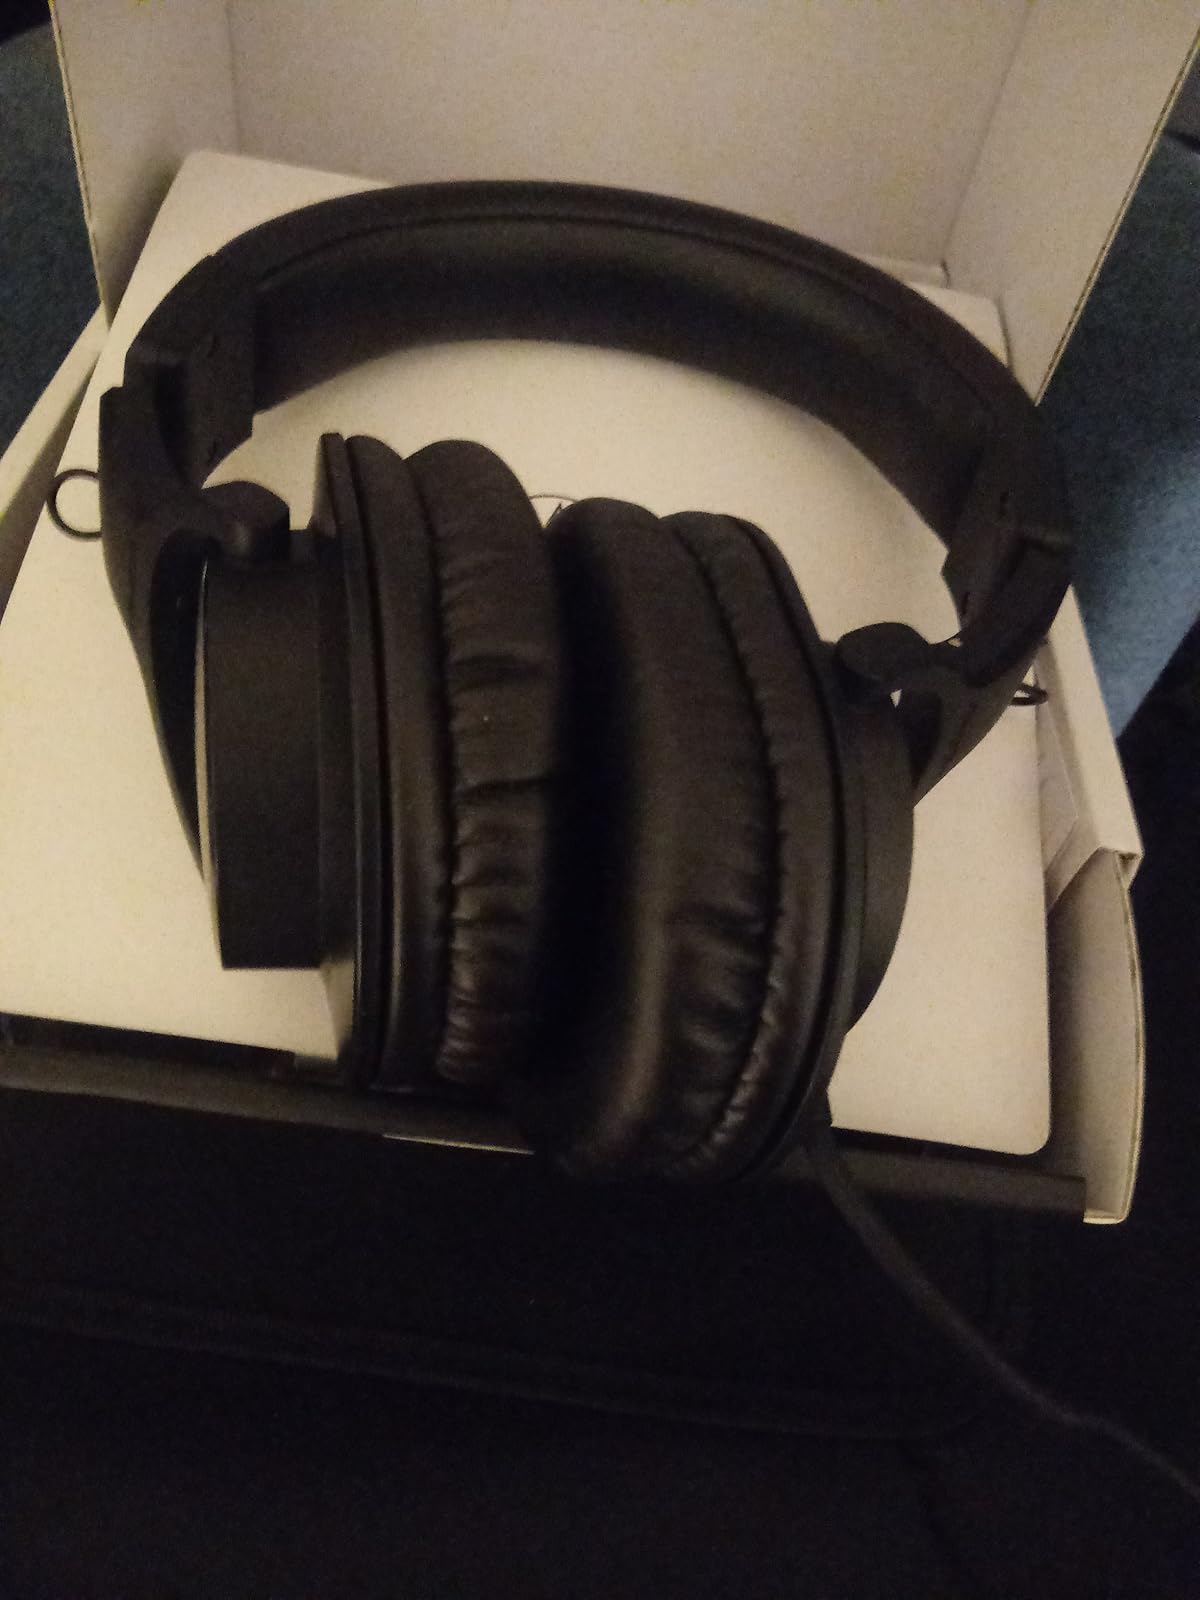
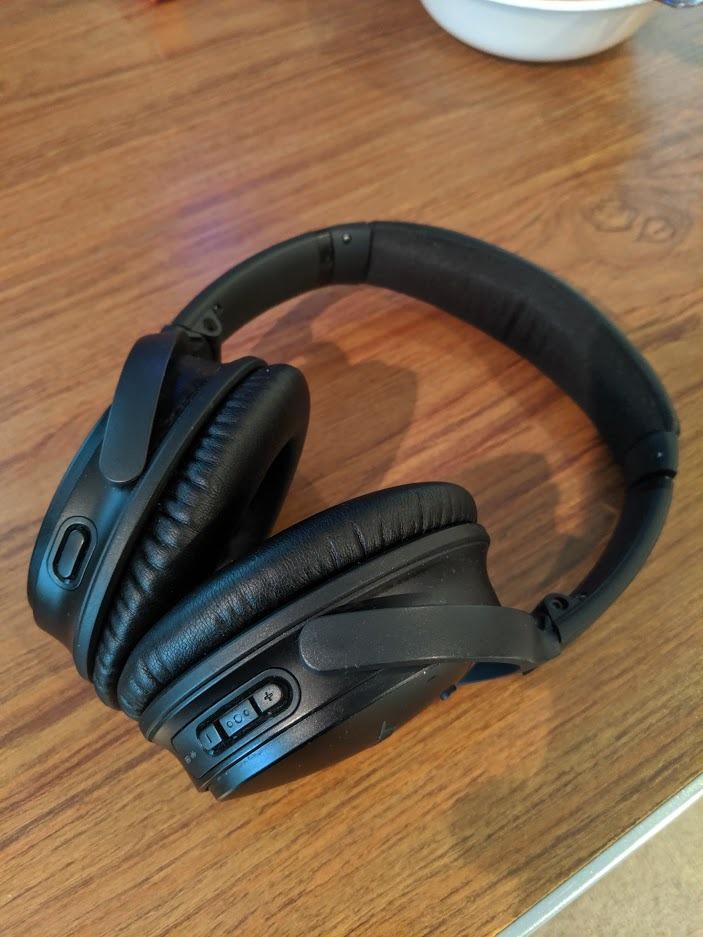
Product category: headphones
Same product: no